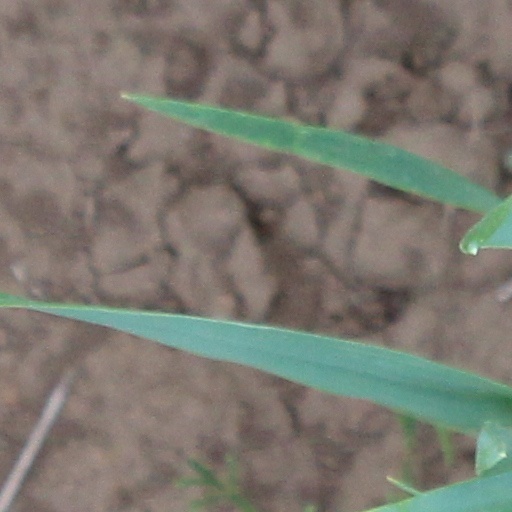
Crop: wheat